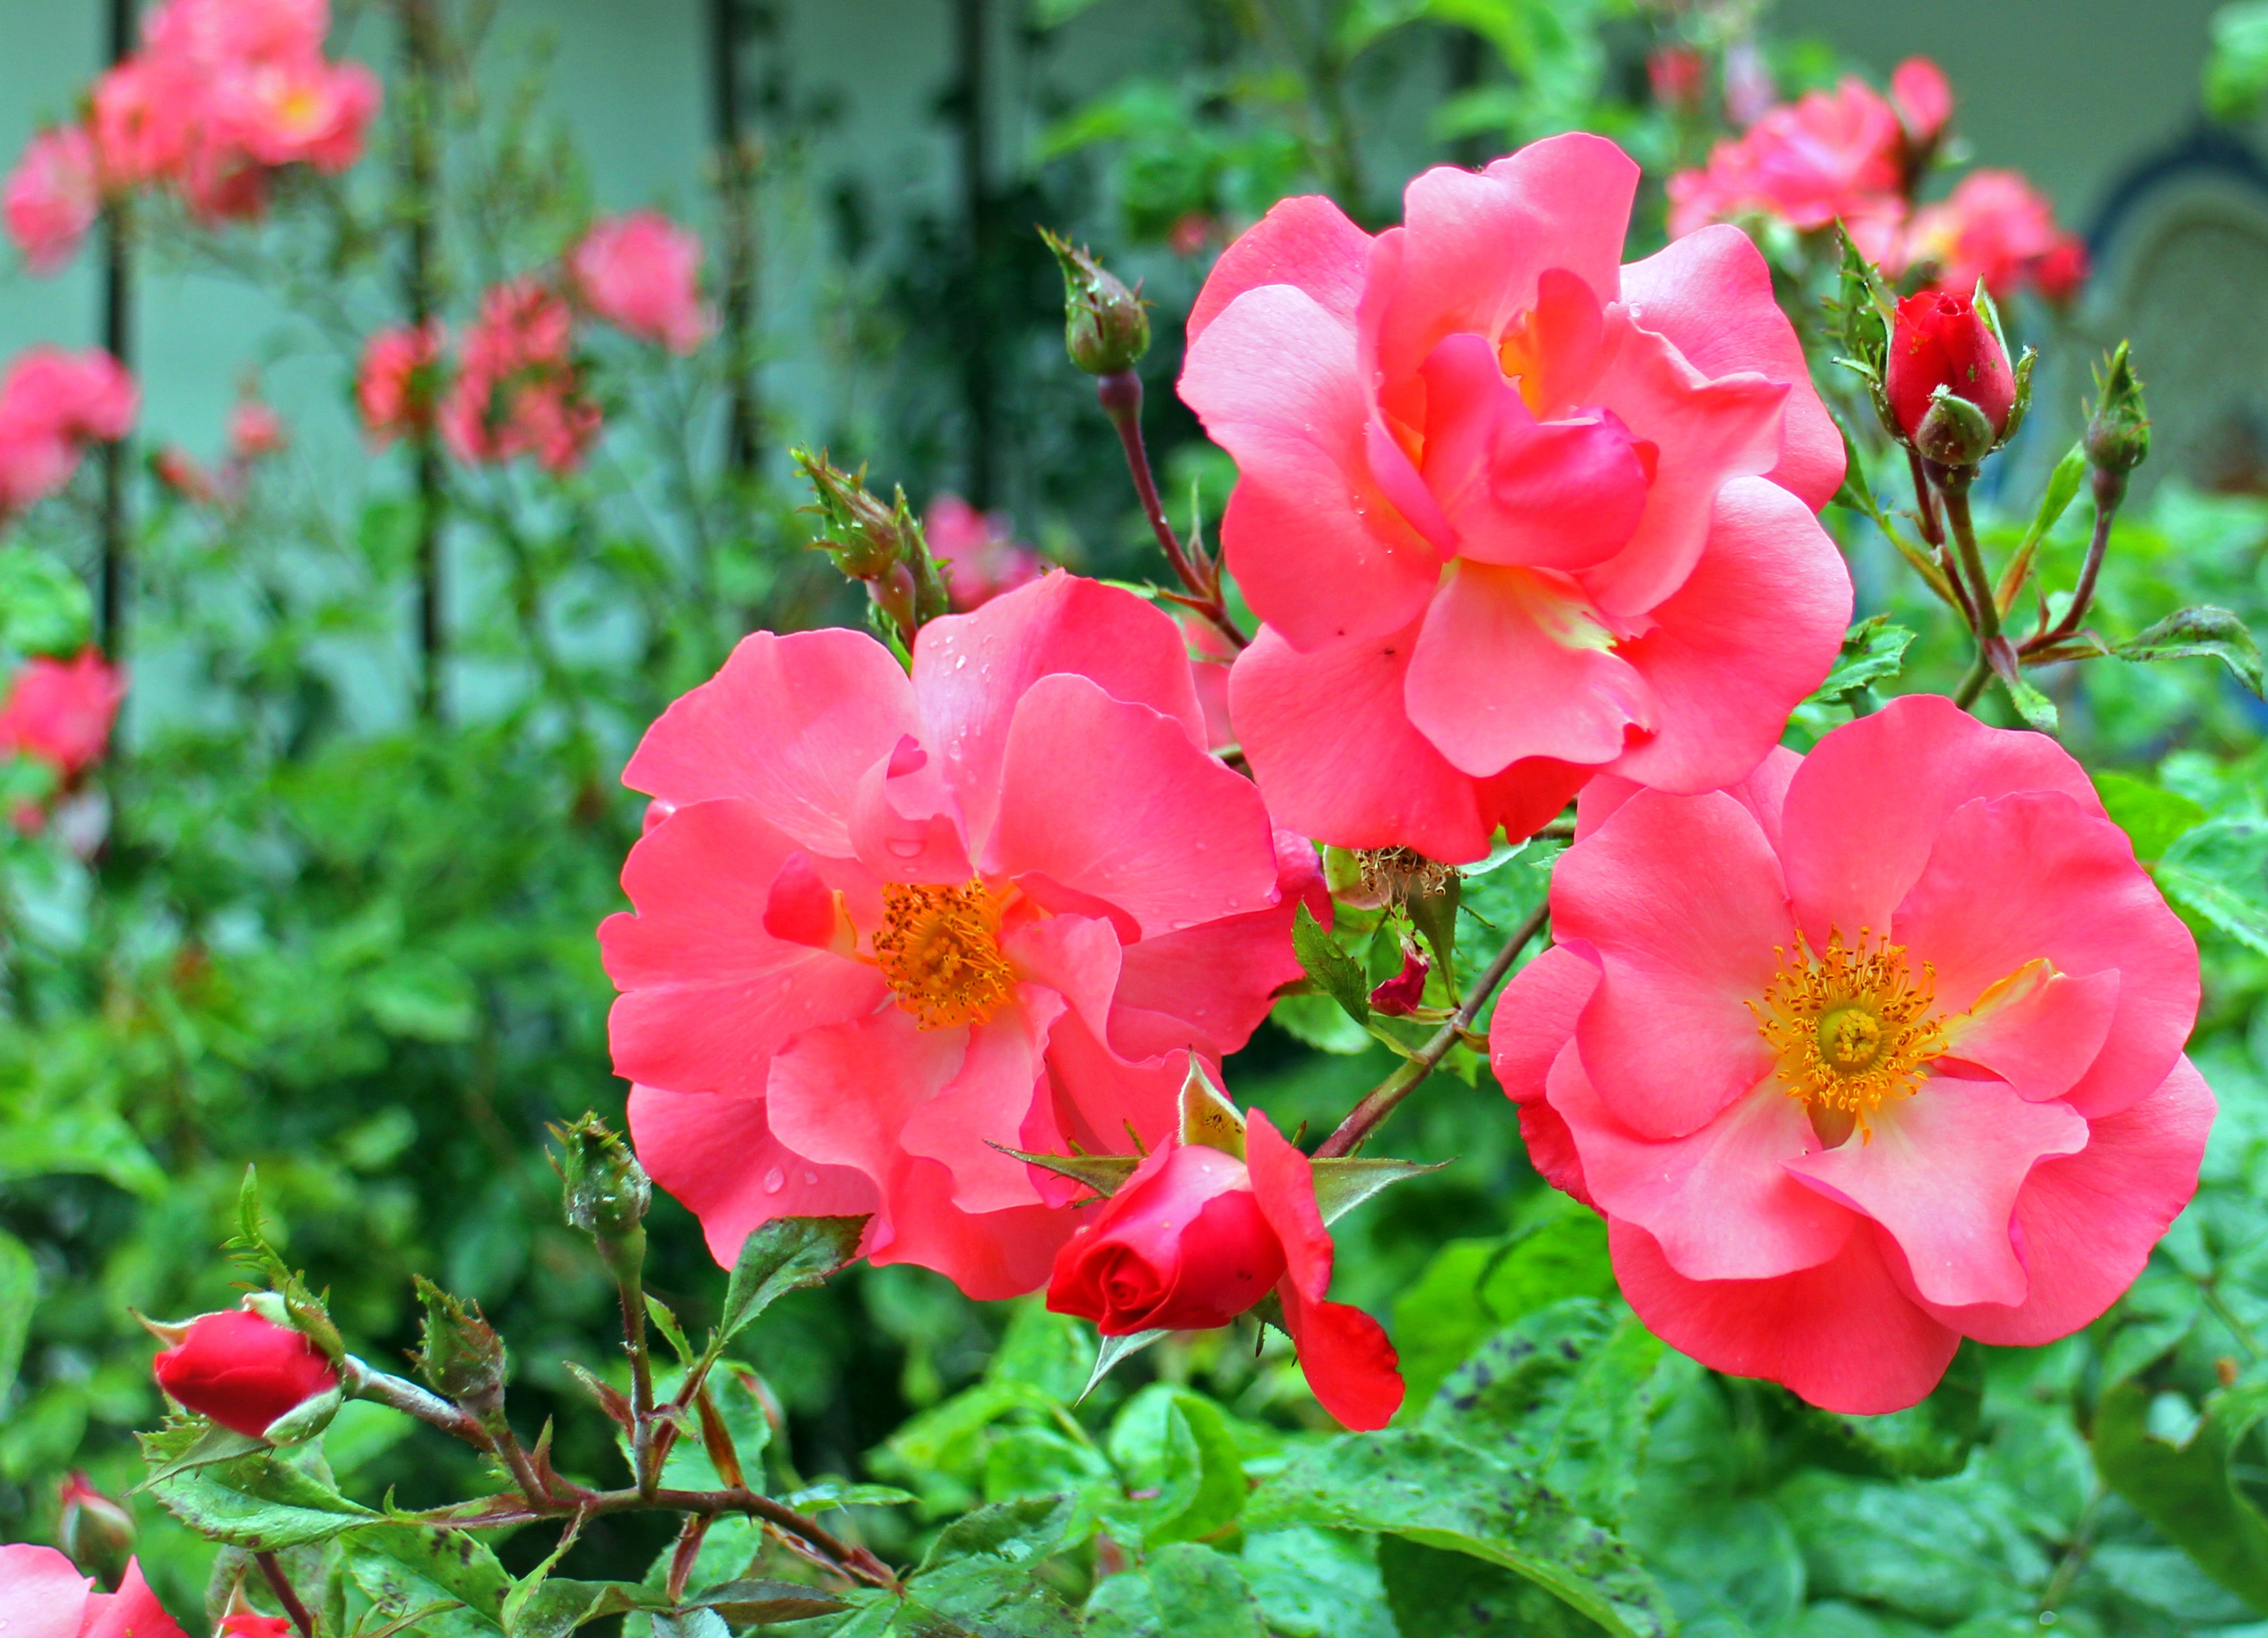
nature, blossom, plant, flower, petal, bloom, summer, rose, red, romantic, botany, garden, pink, flora, flowers, roses, petals, shrub, beauty, floribunda, rose bloom, flowering plant, garden roses, rose family, annual plant, land plant